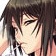
Portrait style: Anime Portrait